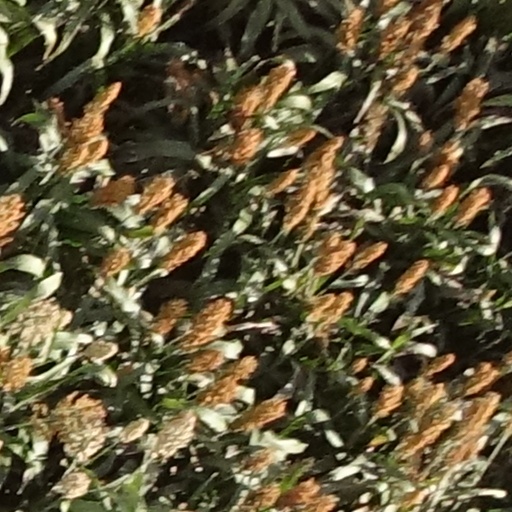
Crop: sorghum